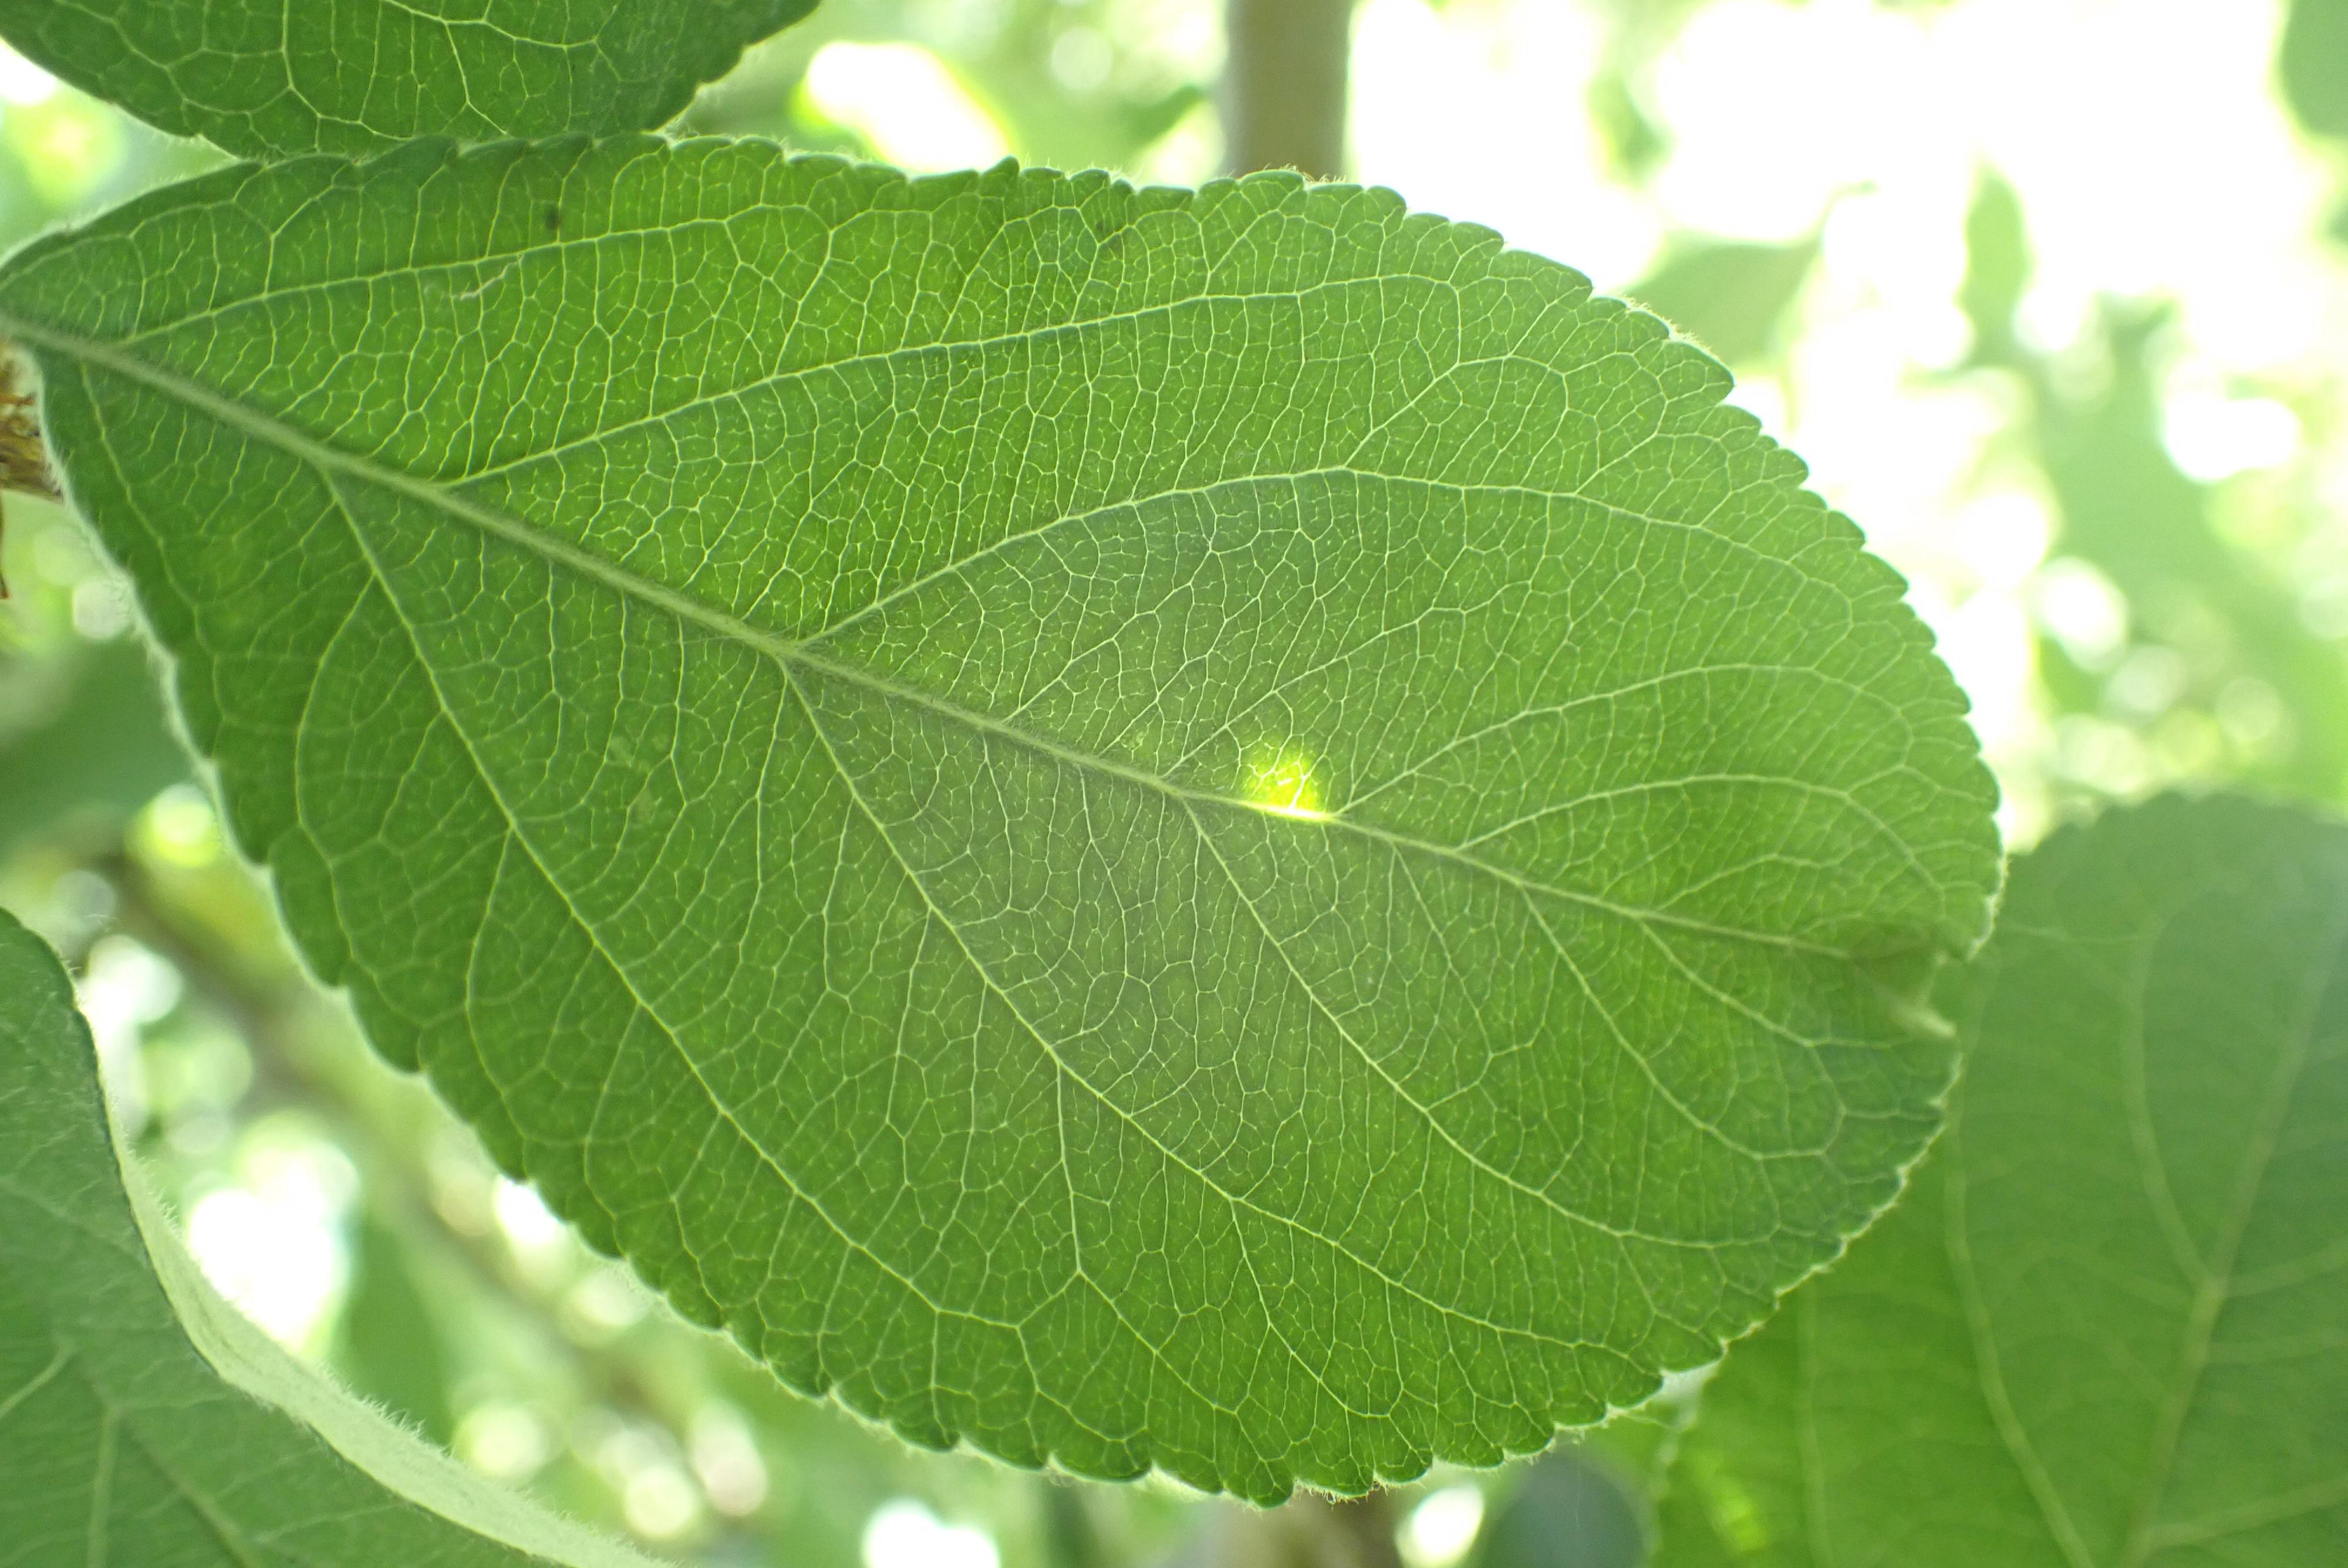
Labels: healthy